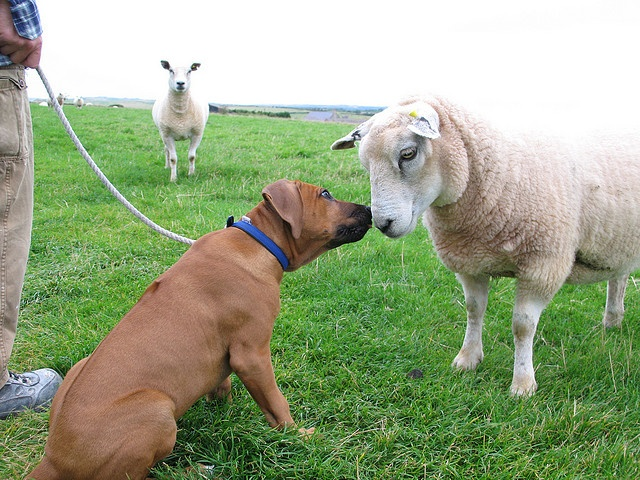
a dog in a field next to a sheep
A brown dog sniffing a large white lamb.
A dog on a leash sniffing a large sheep.
a dog is putting his face up next to a sheep
A big dog and a sheep are getting to know each other.